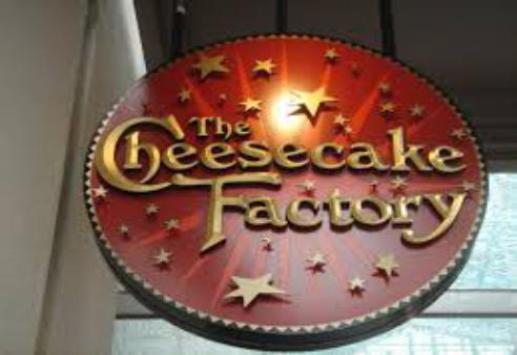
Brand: cheesecake factory
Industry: Food